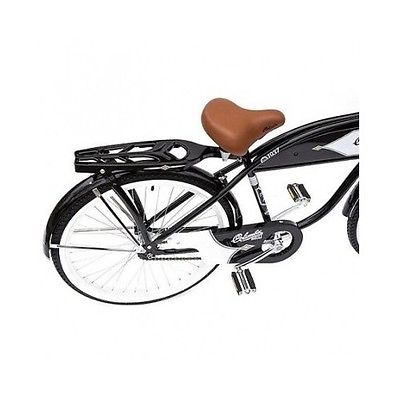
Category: bicycle